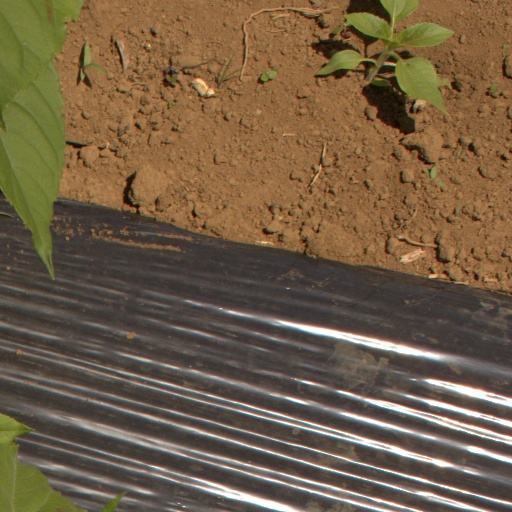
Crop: Jerusalem artichoke